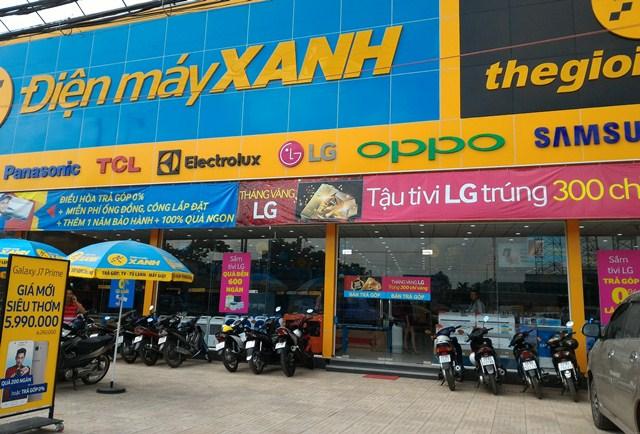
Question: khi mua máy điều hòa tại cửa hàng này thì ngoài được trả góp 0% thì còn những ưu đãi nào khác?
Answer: miễn phí ống đồng, công lắp đặt, thêm một năm bảo hành và 100% quà ngon